Torched (film)

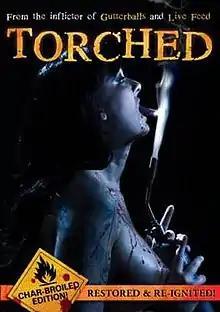
Char-Broiled Edition DVD released by Plotdigger Films

Torched is a 2004 horror short film directed by Ryan Nicholson and written by Vince D'Amato.